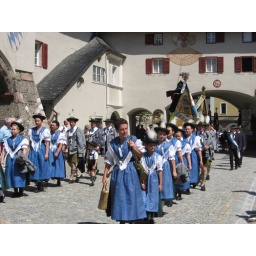
May 13-Each town had female and male representatives dressed in their town's bavarian costume